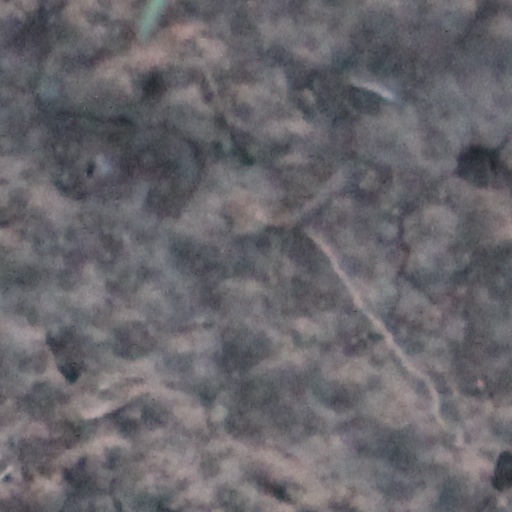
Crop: wheat